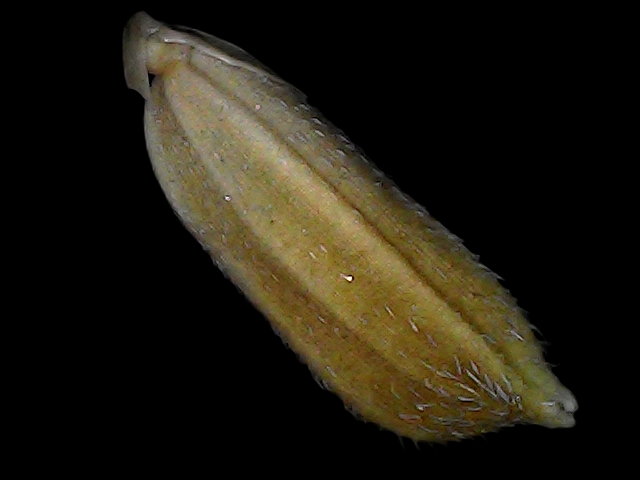
Rice variety: Bd91